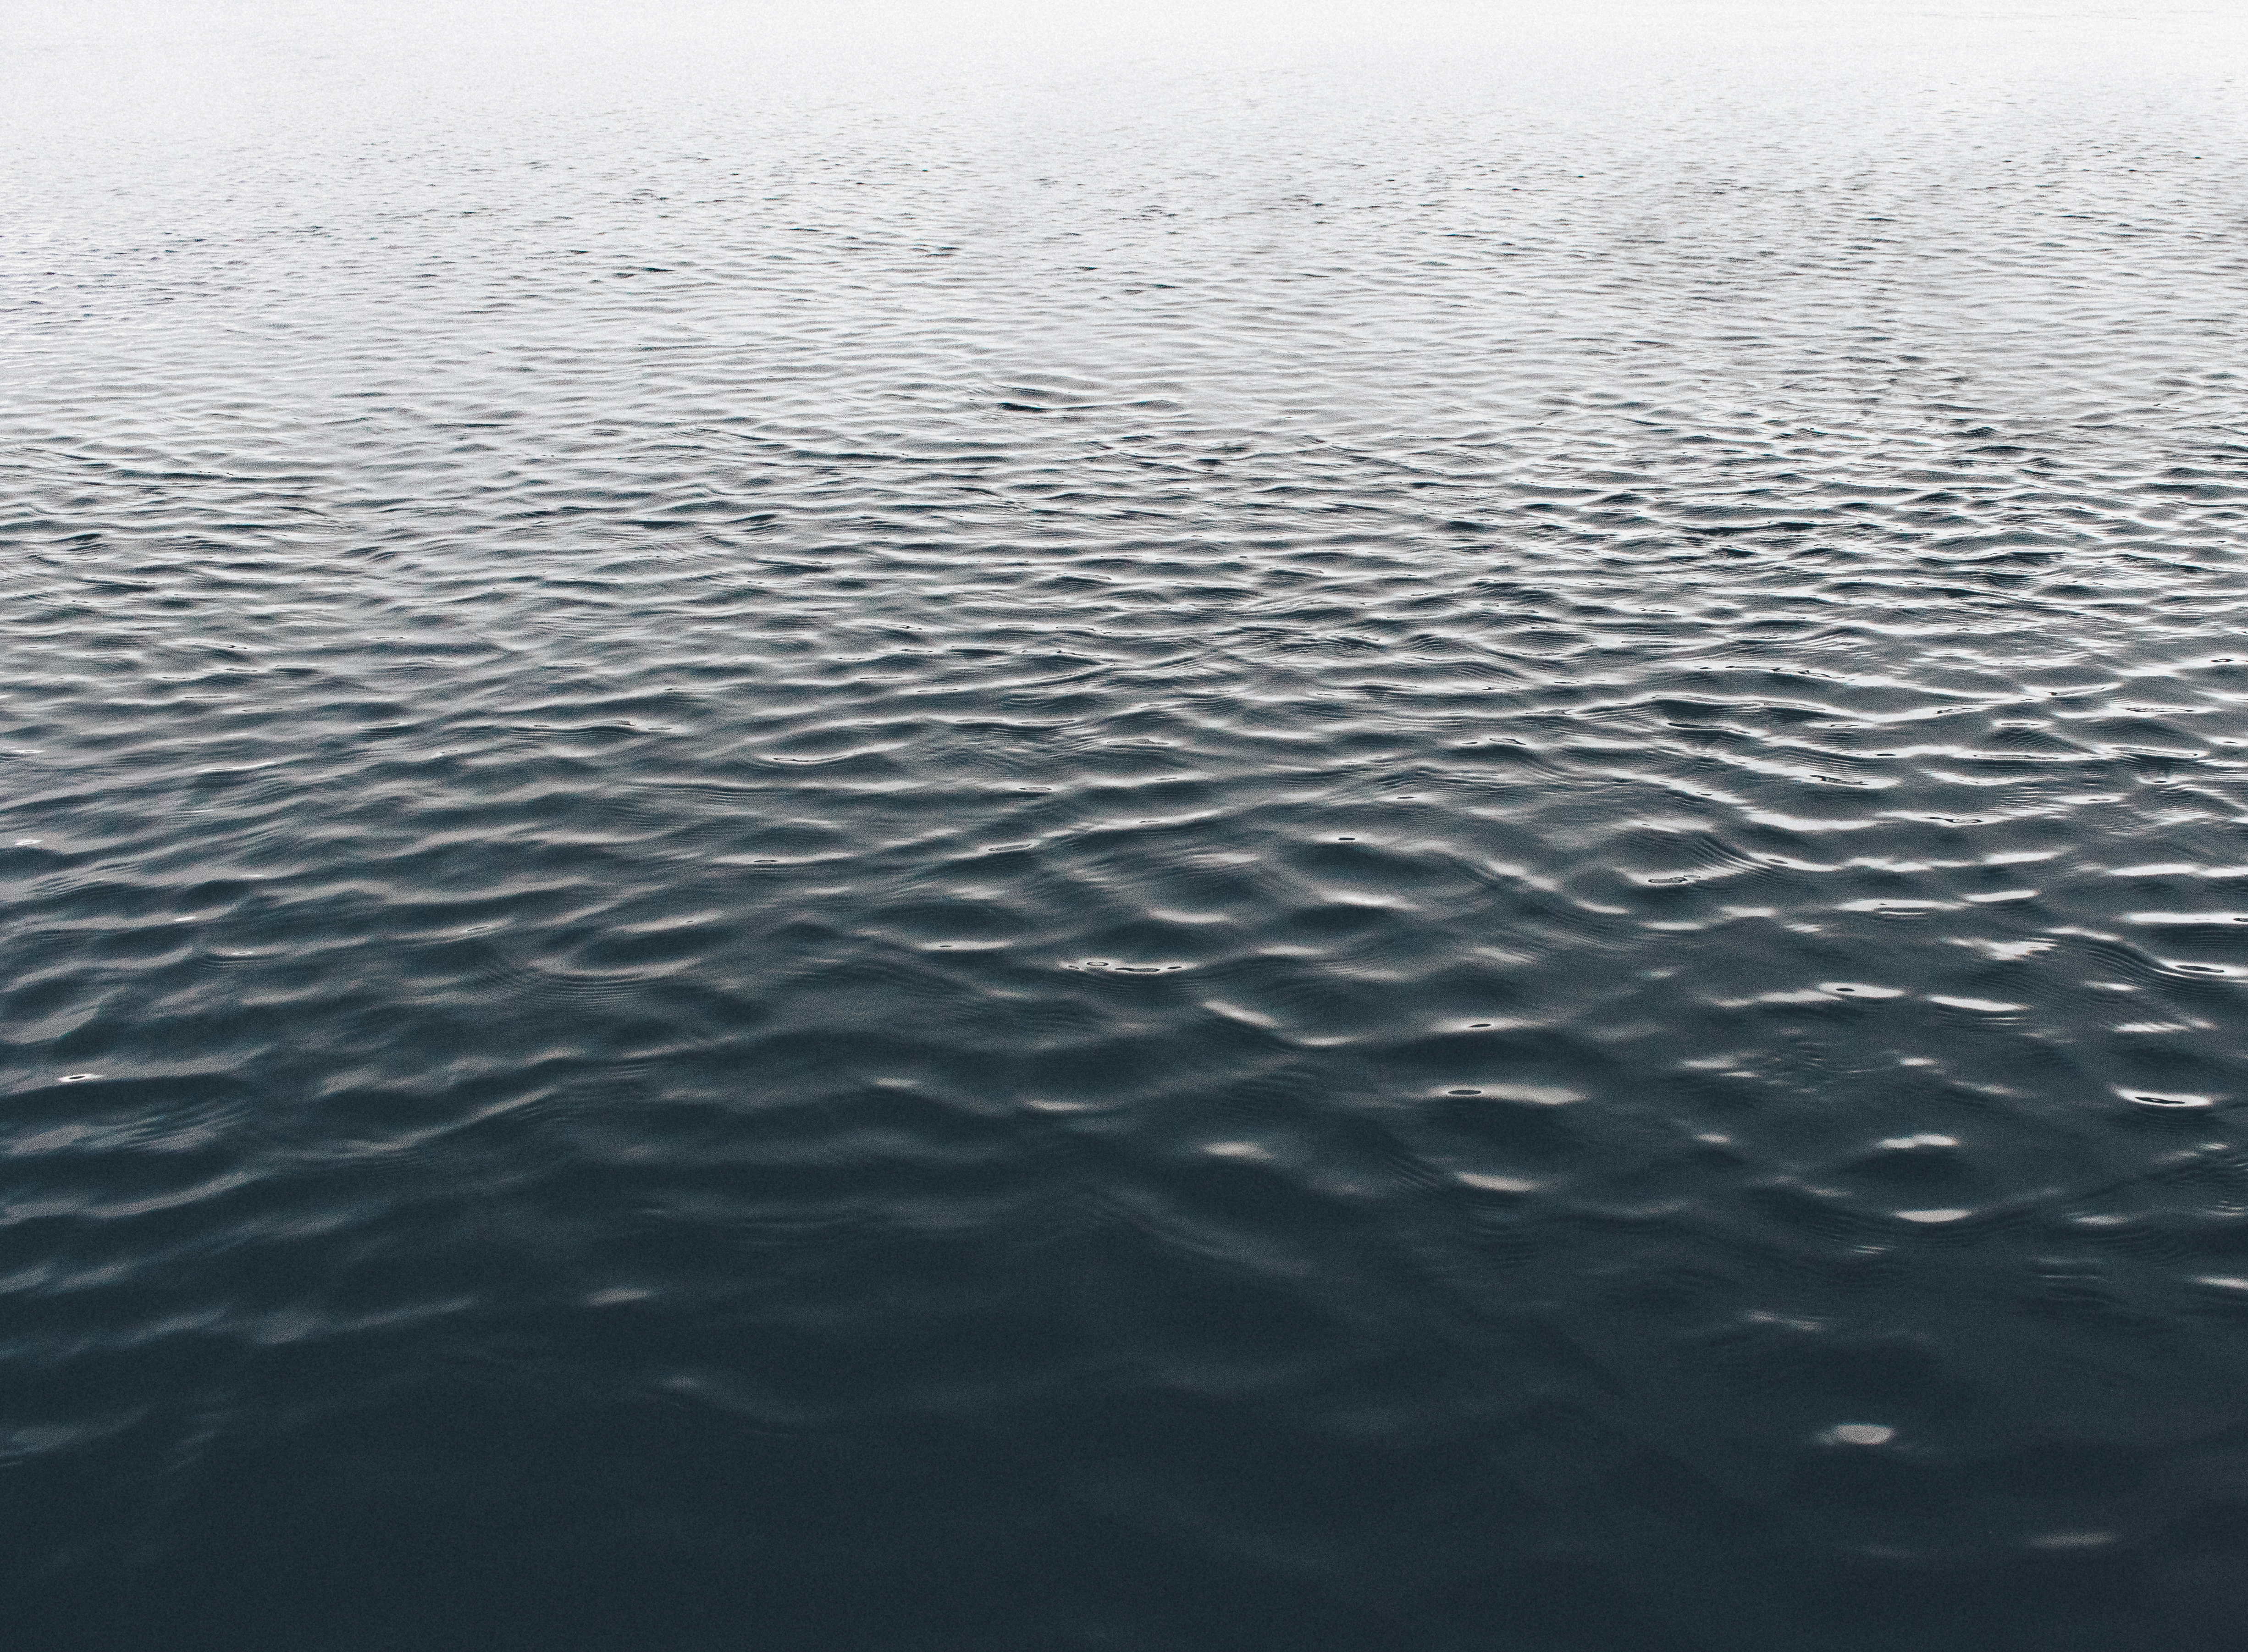
sea, water, ocean, horizon, sunlight, wave, lake, reflection, atmospheric phenomenon, wind wave